Tlalnepantla de Baz

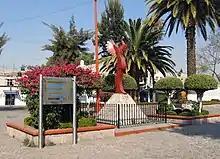
Plaza Wichita with replica of "The Keeper of the Plains" statue donated by Tlalnepantla's sister city Wichita, Kansas, United States.

Tlalnepantla is a large city with an important mall (Mundo E) and hotels: Crowne Plaza Lancaster, Camino Real, Fiesta Inn, NH hotel, Holiday Inn, and Four Points by Sheraton. Tlalnepantla offers different options for entertainment and food: Punta Recoleta Restaurante (Argentine food), Boca del Rio (Mexican food restaurant), Real de Catorce (Show and Mexican food restaurant), La Antigua (Mexican food restaurant).